Head-directionality parameter

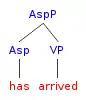
English AspP Structure

The following example shows a sequence of nested phrases in which each head precedes its complement. In the complementizer phrase (CP) in (a), the complementizer (C) precedes its tense phrase (TP) complement. In the tense phrase in (b), the tense-marking element (T) precedes its verb phrase (VP) complement. (The subject of the tense phrase, "the girl", is a specifier, which does not need to be considered when analyzing the ordering of head and complement.) In the verb phrase in (c), the verb (V) precedes its two complements, namely the determiner phrase (DP) "the book" and the prepositional phrase (PP) "on the table". In (d), where "a picture" is analyzed as a determiner phrase, the determiner (D) "a" precedes its noun phrase (NP) complement, while in (e), the preposition (P) "on" precedes its DP complement "your desk".